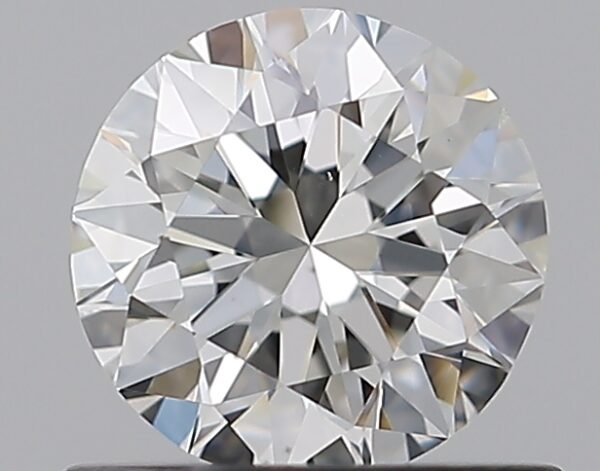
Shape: round
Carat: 0.7
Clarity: VS2
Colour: H
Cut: VG
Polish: EX
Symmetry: EX
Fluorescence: N
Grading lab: GIA
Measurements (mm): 5.59 x 5.65 x 3.55